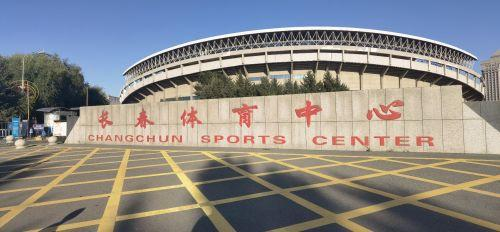
地标名称：长春体育中心
所在城市：长春市·南关区